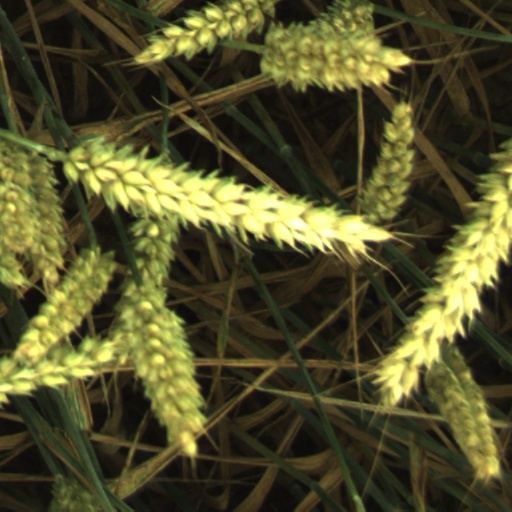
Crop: wheat